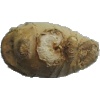
Label: ginger_root